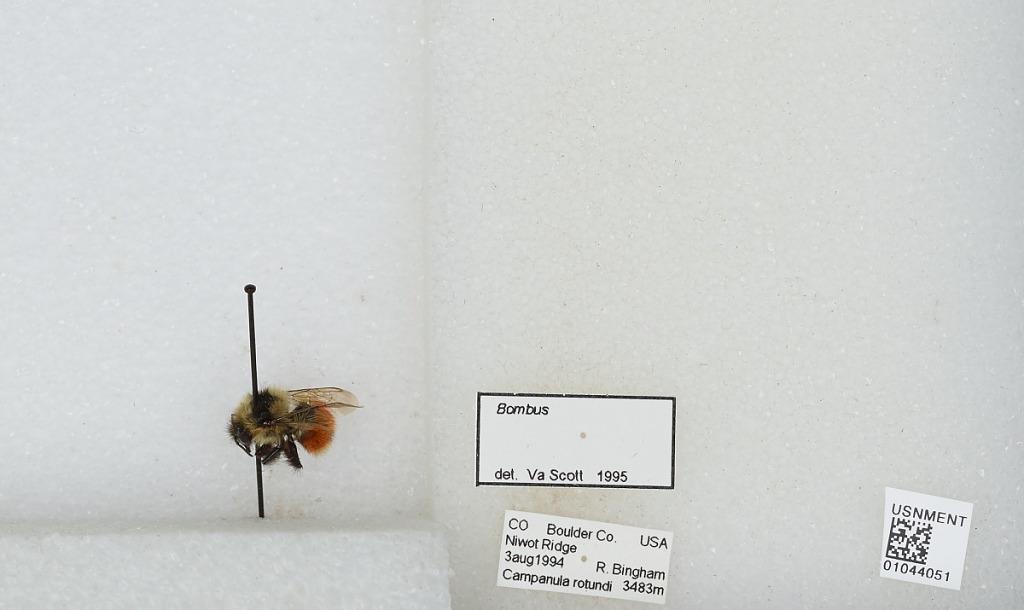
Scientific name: Bombus sp.
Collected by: R. Bingham
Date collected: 1994-8-3
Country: United States
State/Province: Colorado
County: Boulder
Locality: Niwot Ridge
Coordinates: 40.0597, -105.617
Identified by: Scott, Va.